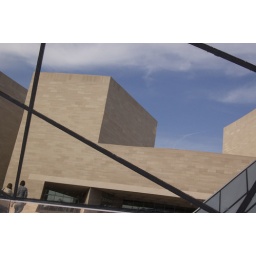
reflection of the national gallery of art east building in the glass pyramids between the east and west buildings.